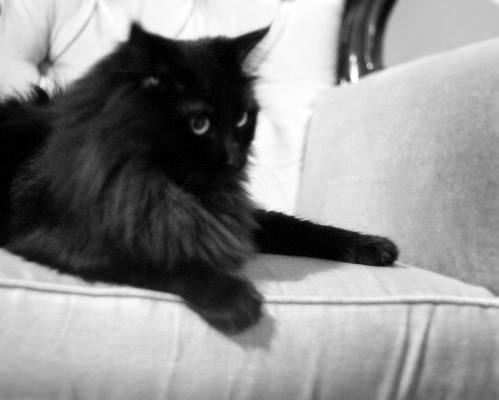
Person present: No